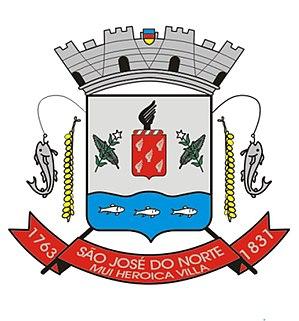
São José do Norte est une ville brésilienne du Sud-Est de l'État du Rio Grande do Sul, faisant partie de la microrégion du Littoral lagunaire et située à 321 km au sud de Porto Alegre, capitale de l'État. Elle se situe à une latitude de 32° 00′ 56″ sud et à une longitude de 52° 02′ 33″ ouest, à une altitude de 4 mètres. Sa population était estimée à 24 905 en 2007, pour une superficie de 1 118 km².